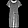
Label: Dress